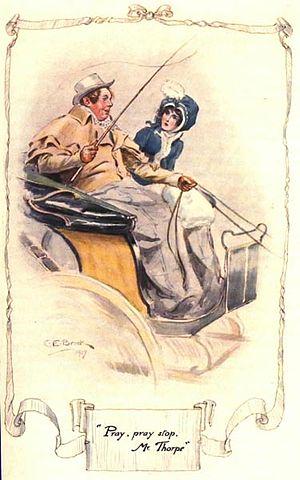
Illustration en couleurs d'une édition de 1907 de Northanger Abbey (de Jane Austen), par C. E. Brock (mort en 1938)
L'Abbaye de Northanger est un roman de Jane Austen, publié posthumément en décembre 1817, mais rédigé dès 1798-1799 et alors intitulé Susan. L'œuvre raille la vie mondaine de Bath, que Jane Austen avait connue lors d'un séjour en 1797, et parodie les romans gothiques fort appréciés à l'époque : son héroïne, la toute jeune Catherine Morland, qui ne rêve que de sombres aventures se déroulant dans de vieux châteaux ou des abbayes gothiques, croit qu'elle pourra en vivre une lorsqu'elle est invitée à séjourner à l'abbaye de Northanger. Une idylle s'y développe entre elle et Henry Tilney, le fils cadet du propriétaire des lieux.